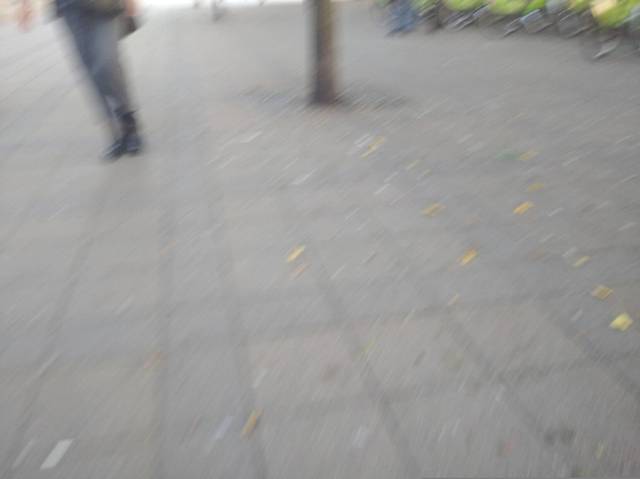
Region: Hungary
Coordinates: 47.503, 19.051